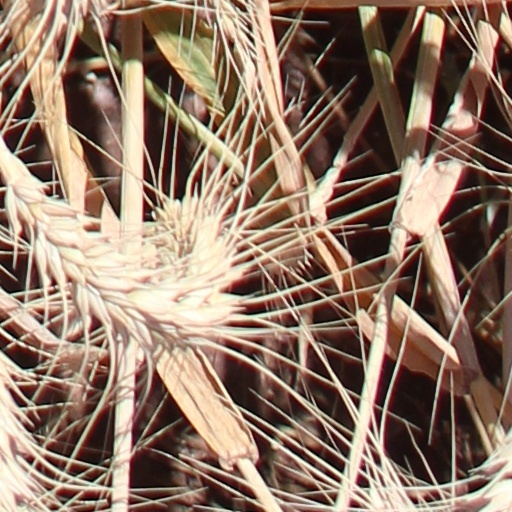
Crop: wheat